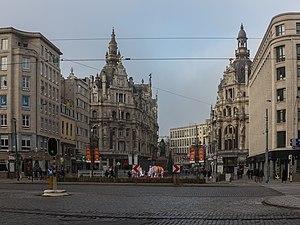
Anvers, vue dans la rue: de Terniersplaats